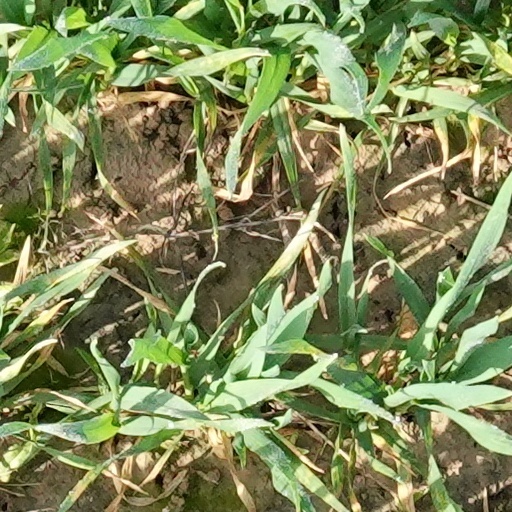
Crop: wheat